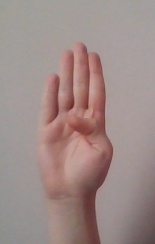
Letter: kaaf